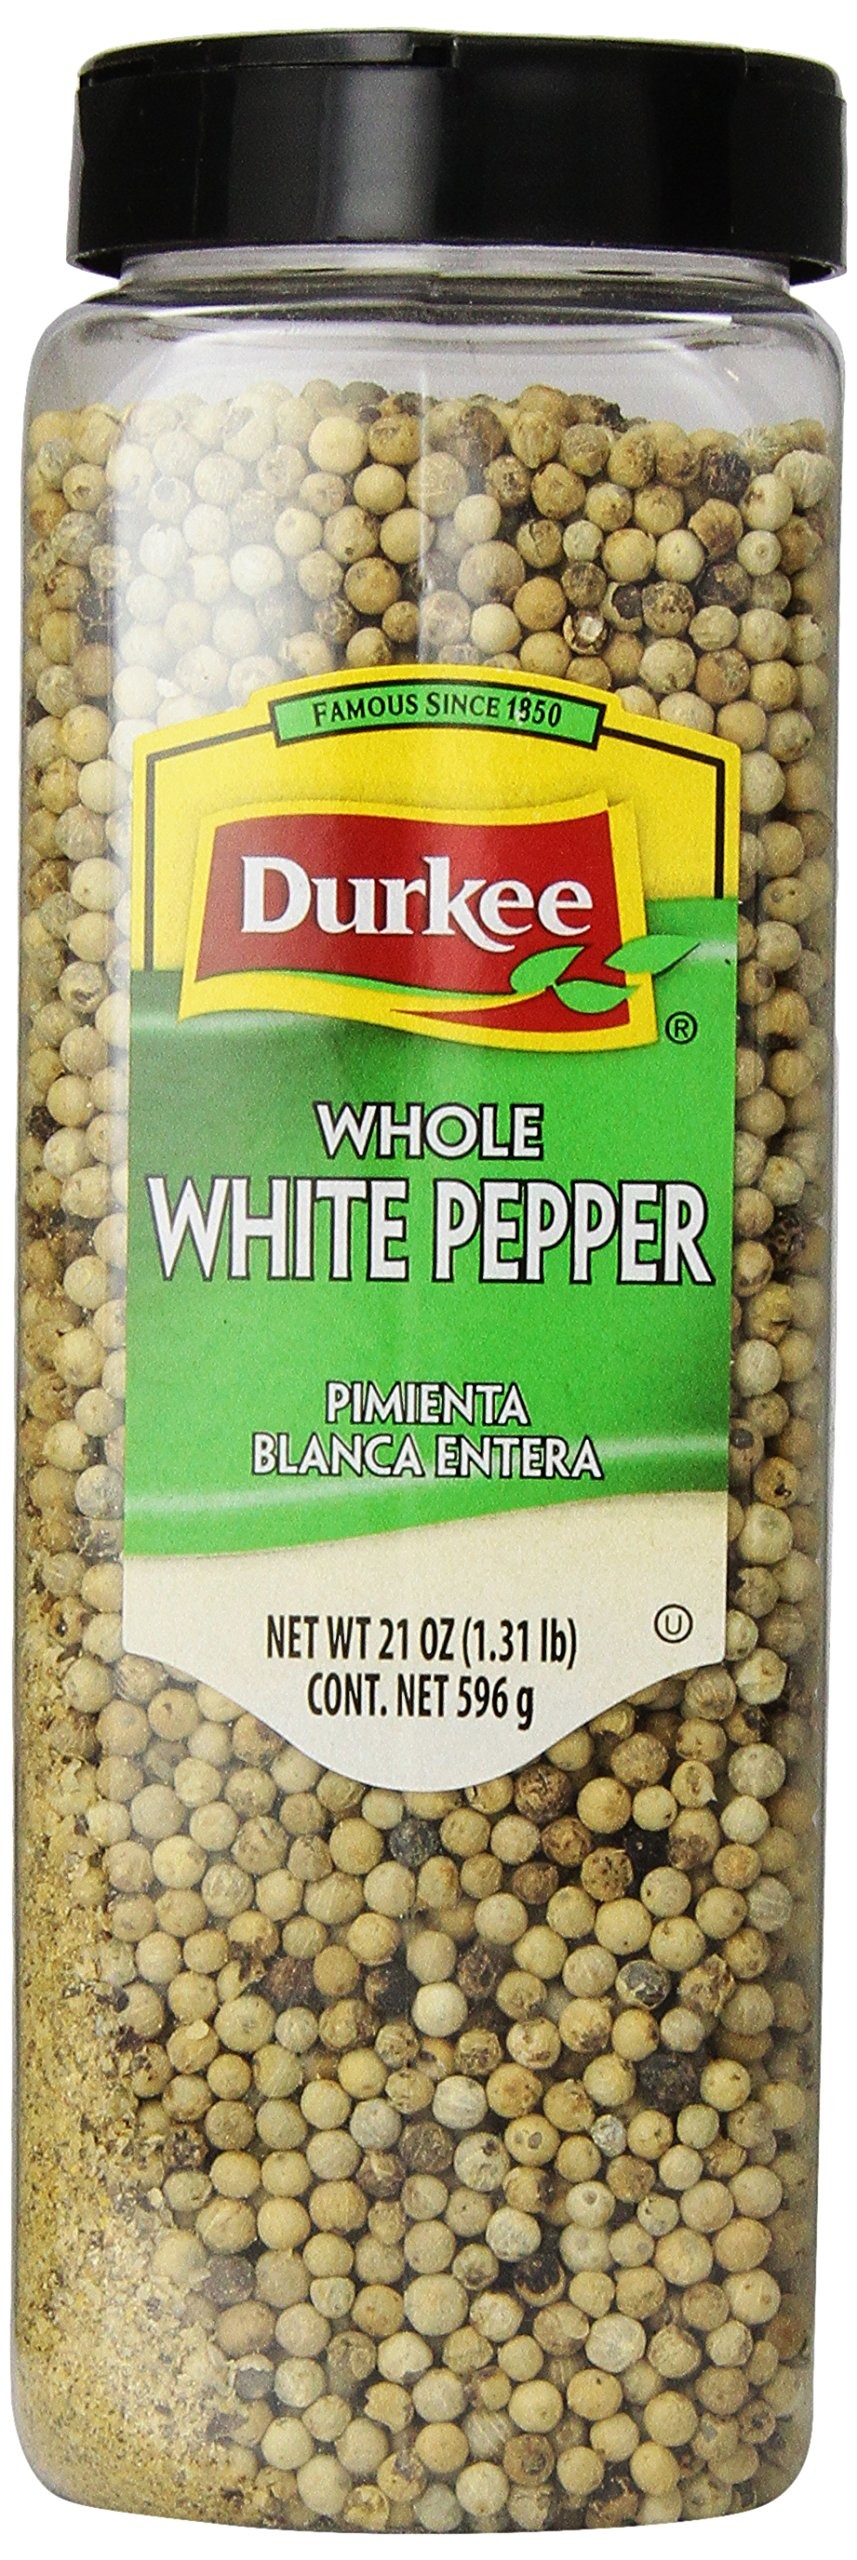
Item Name: Durkee Whole White Pepper, 21 Ounce
Bullet Point: Durkee Whole White Pepper, 21 Ounce
Value: 21.0
Unit: Ounce

Price: 19.95